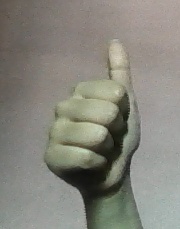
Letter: aleff